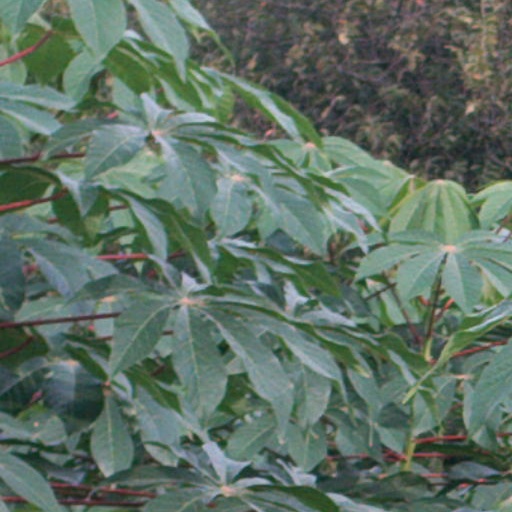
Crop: cassava